William Tayloe (the nephew)

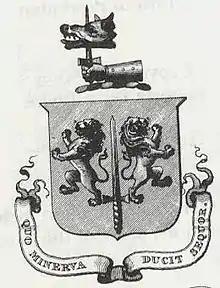
TEYLOWE/TAYLOE CREST

The earliest record of the name "Telowe" is from a document dated 1292 during the reign of Edward I regarding a Henry Telowe during an Inquisition of Henry De Dene (de Dene refers to Forest of Dean and later mentioned in de Dene's care is St Briavels Castle, it reads: